Albert of Brandenburg

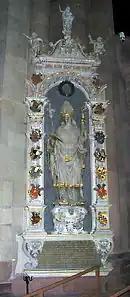
Albert's tomb in Mainz Cathedral

When Albert left Halle for good in 1541 and moved to his residence in Aschaffenburg in the electoral state of Mainz, he took with him the collection of relics, his private art collection and a large part of the works of art he had donated to the cathedral and other Catholic churches that now became Protestant. He sold parts of the treasure of relics in order to be able to settle claims of the cathedral chapters of Magdeburg and Halberstadt; the sanctuaries are scattered today. He took his private paintings with him to his residence in Johannisburg Castle, where a large part was plundered and destroyed in 1552 during the Second Margrave War. He had the works of art brought from Halle Cathedral hung in the St. Peter und Alexander's church, where they survived all wars until the Elector-Archbishop Carl Theodor von Dalberg had them brought to Johannisburg Castle in 1803. There they were evacuated in good time before the damaging fire caused by bombing in 1945. Today they can be seen in the reconstructed castle in the "Staatsgalerie Aschaffenburg", which was reopened in 2023 after several years of renovation. Despite the losses caused by wars, looting and sales, the Aschaffenburg collection is considered the largest Cranach collection in Europe. In addition to 17 altar wings, some of which consist of several panels, and individual paintings from the Cranach workshop, 9 autographed works by the older and 2 by the younger Cranach are on display. In addition, a crucifixion group by Hans Baldung Grien and a large number of paintings by Cranach's students. Some other altars and paintings from the school are also preserved in the St. Peter und Alexander's church and its museum. Other paintings are in the Alte Pinakothek in Munich.